Darwin 4078

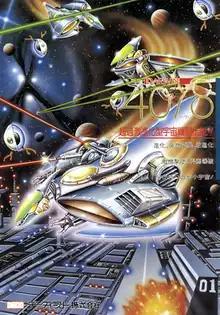
Japanese arcade flyer of "Darwin 4078"

is an arcade game released by Data East in 1986. The game is a vertical scrolling shoot 'em up like "Xevious", but as the title indicates, Charles Darwin's theory of evolution is incorporated into the gameplay.